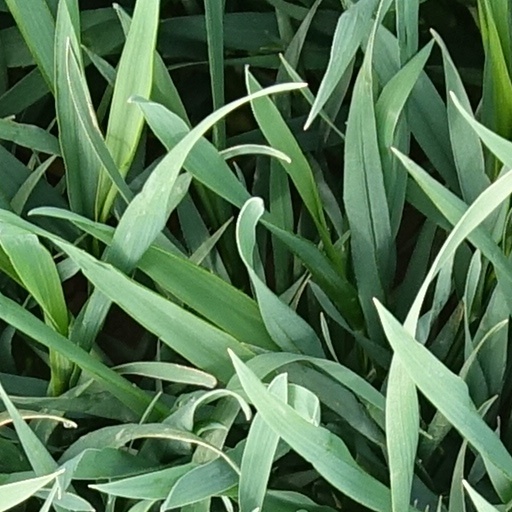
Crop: wheat